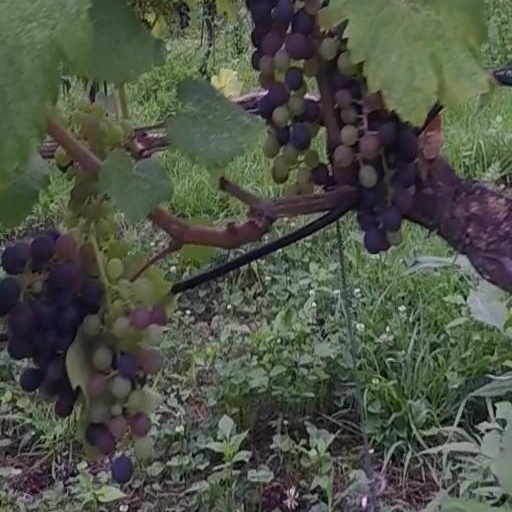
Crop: grape